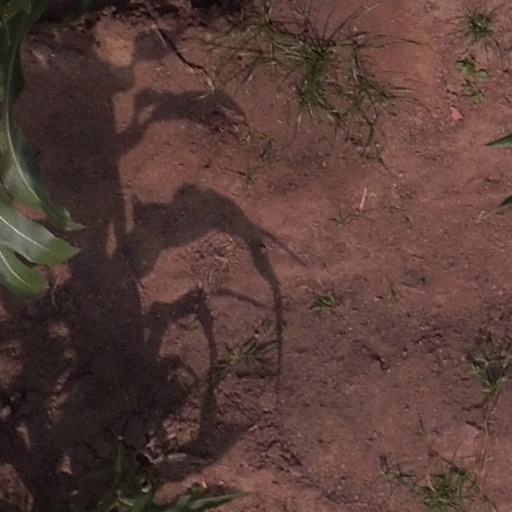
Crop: maize; corn